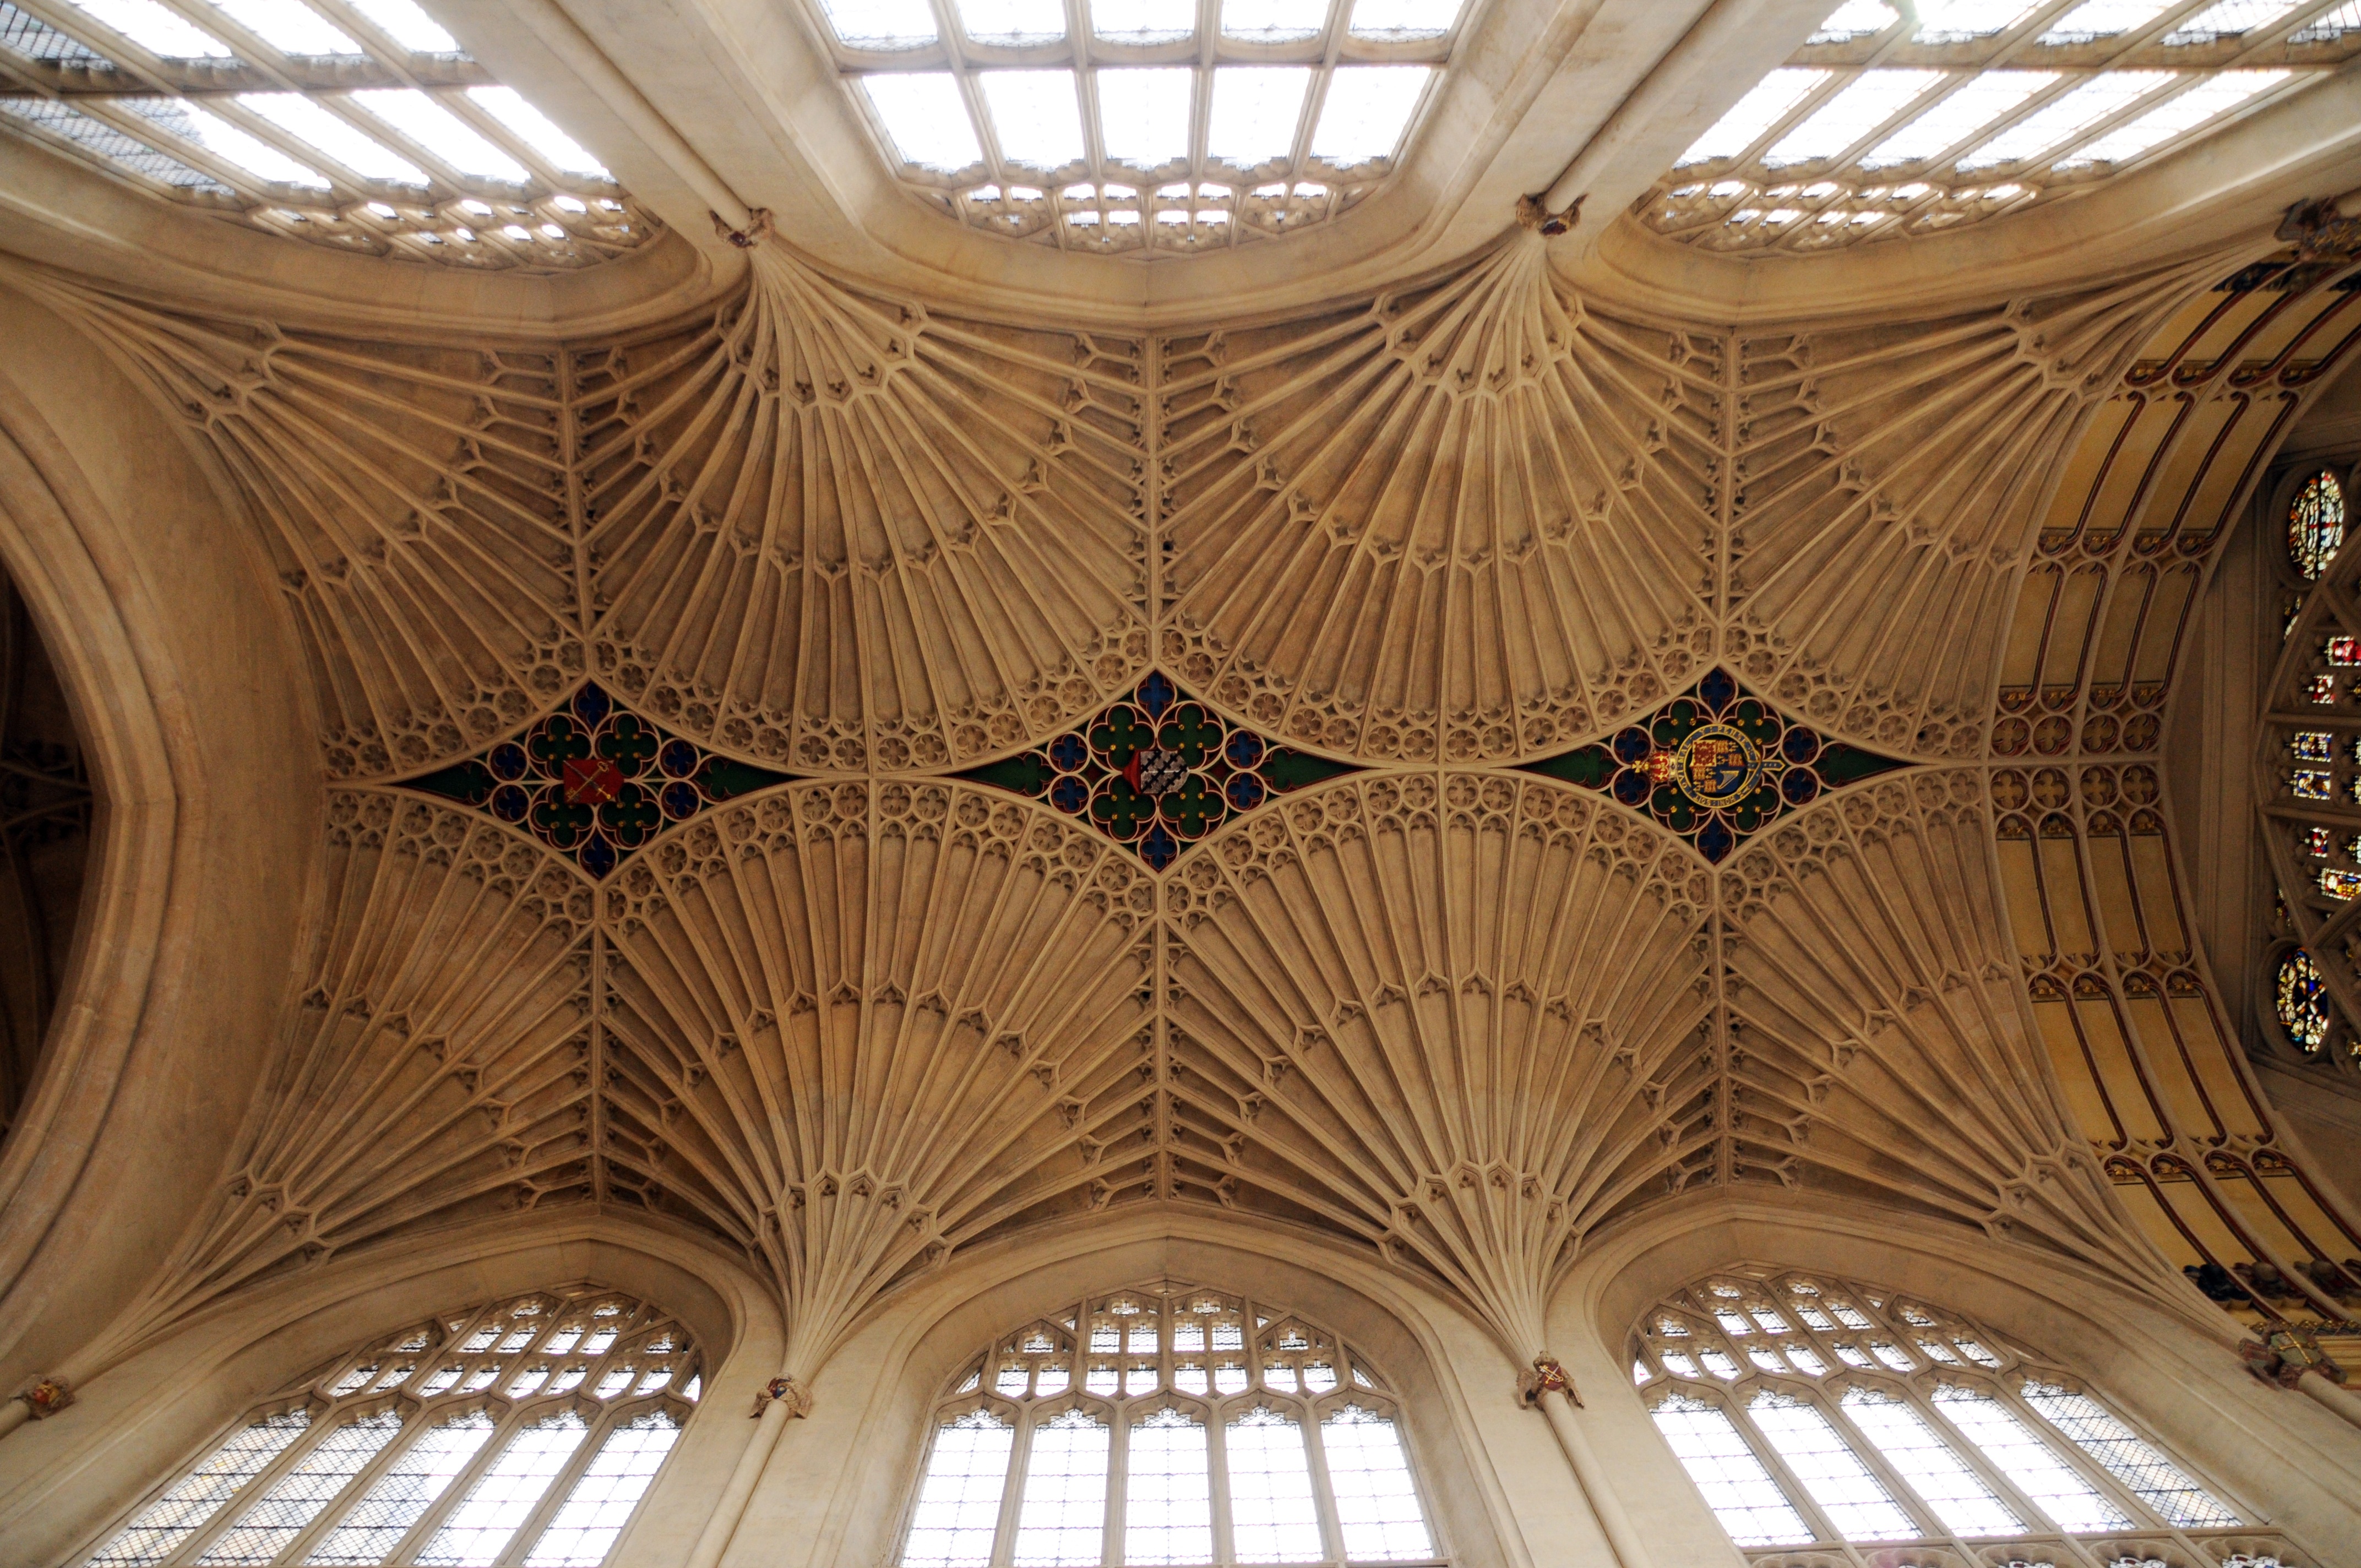
architecture, structure, window, building, palace, arch, ceiling, column, facade, church, cathedral, place of worship, interior design, england, design, symmetry, anglican, vault, dome, daylighting, bath abbey